Gawler line

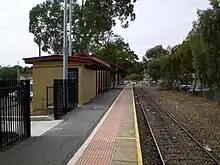
Gawler Central station, one of two terminus stations in the town of Gawler

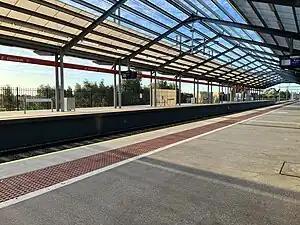
Elizabeth Interchange in 2023

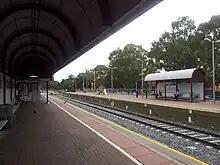
Salisbury Interchange in 2012

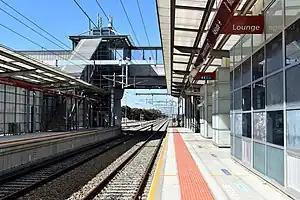
Mawson Lakes Interchange in 2021

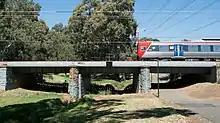
Rail Bridge over the Little Para River in Salisbury, built prior to 1889 and still in use

The line was opened in 1857 from Adelaide to Gawler. It was extended to Kapunda in 1860. Branches were later built from Gawler to termini in Angaston, Truro, Morgan, Robertstown, Peterborough, Spalding and Gladstone. Between Adelaide and Salisbury, the two broad gauge lines are paralleled by one standard gauge line on the Adelaide to Port Augusta line. A little north of Salisbury the standard gauge line heads north-west. From Salisbury to Gawler there are two broad gauge tracks, with a single broad gauge track north of Gawler. Today, none of the lines are used beyond Gawler.